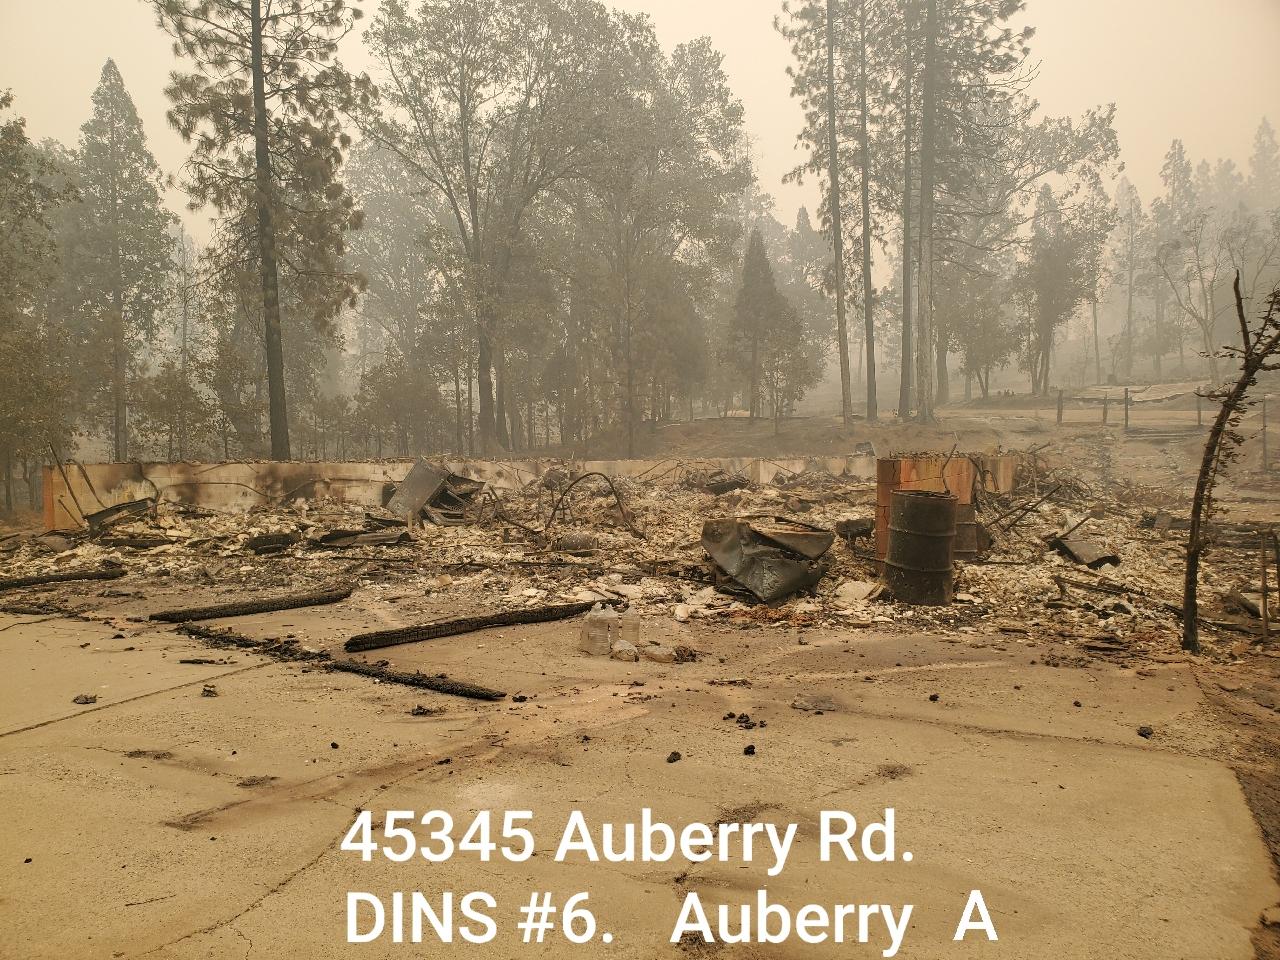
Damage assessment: destroyed